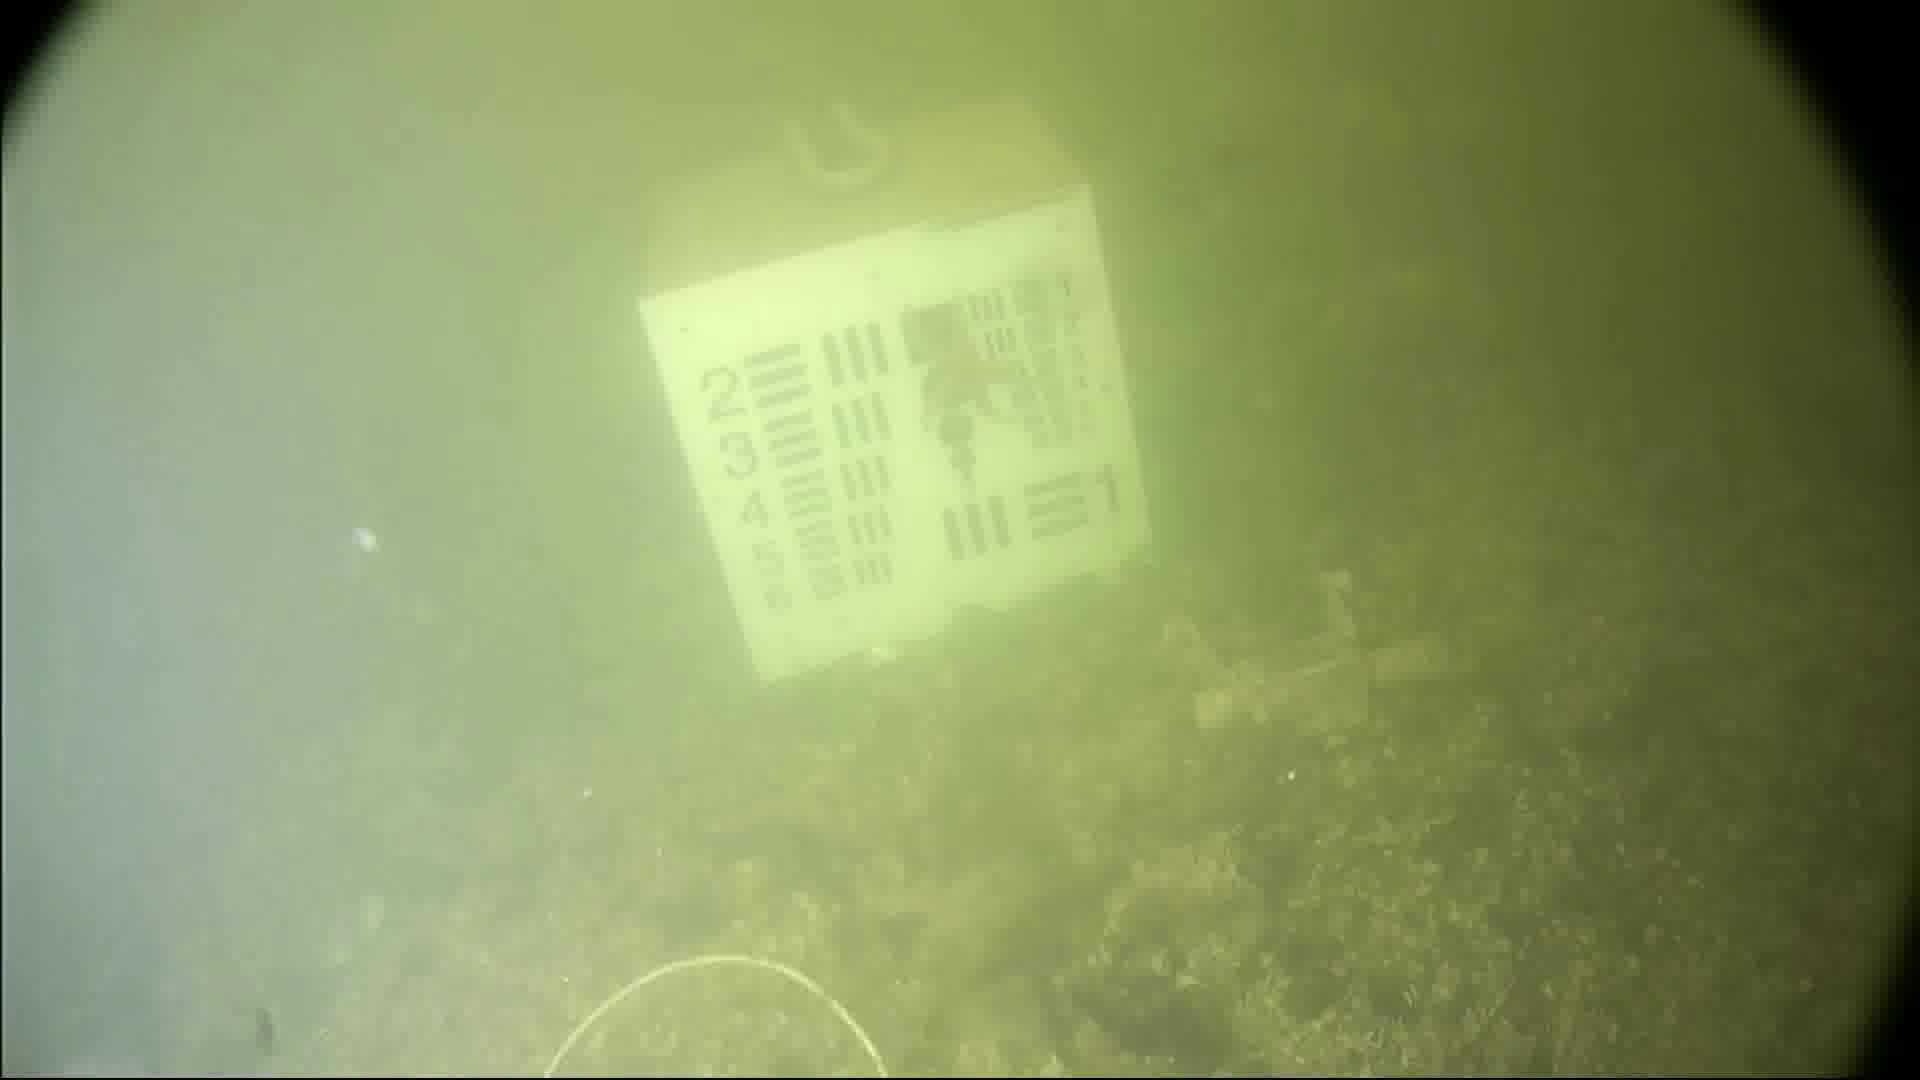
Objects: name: starfish